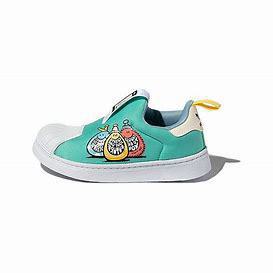
Brand: adidas
Model: originals Adidas Originals Superstar 360 I